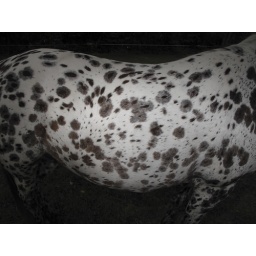
The horse in front of the house